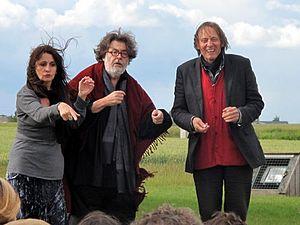
Les comédiens Marie Poumarat, Henri Ronse et Patrice Dehent
Henri Ronse est un metteur en scène belge de théâtre et d’opéra.